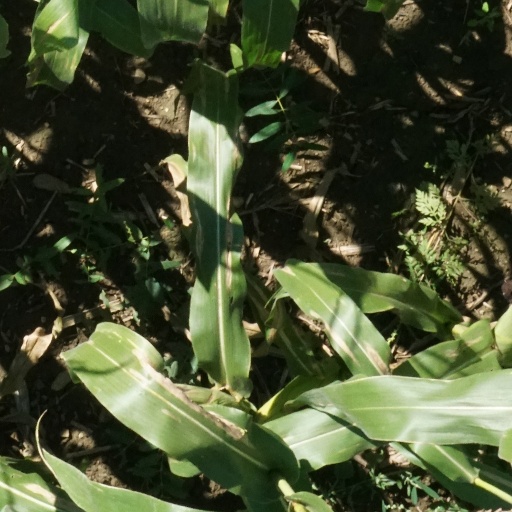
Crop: maize; corn